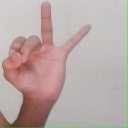
अक्षर: ण